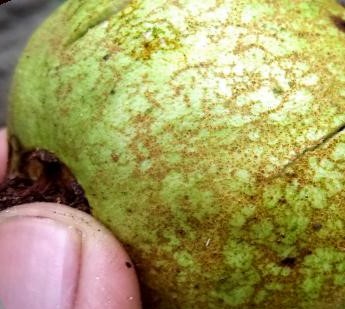
Label: Scab